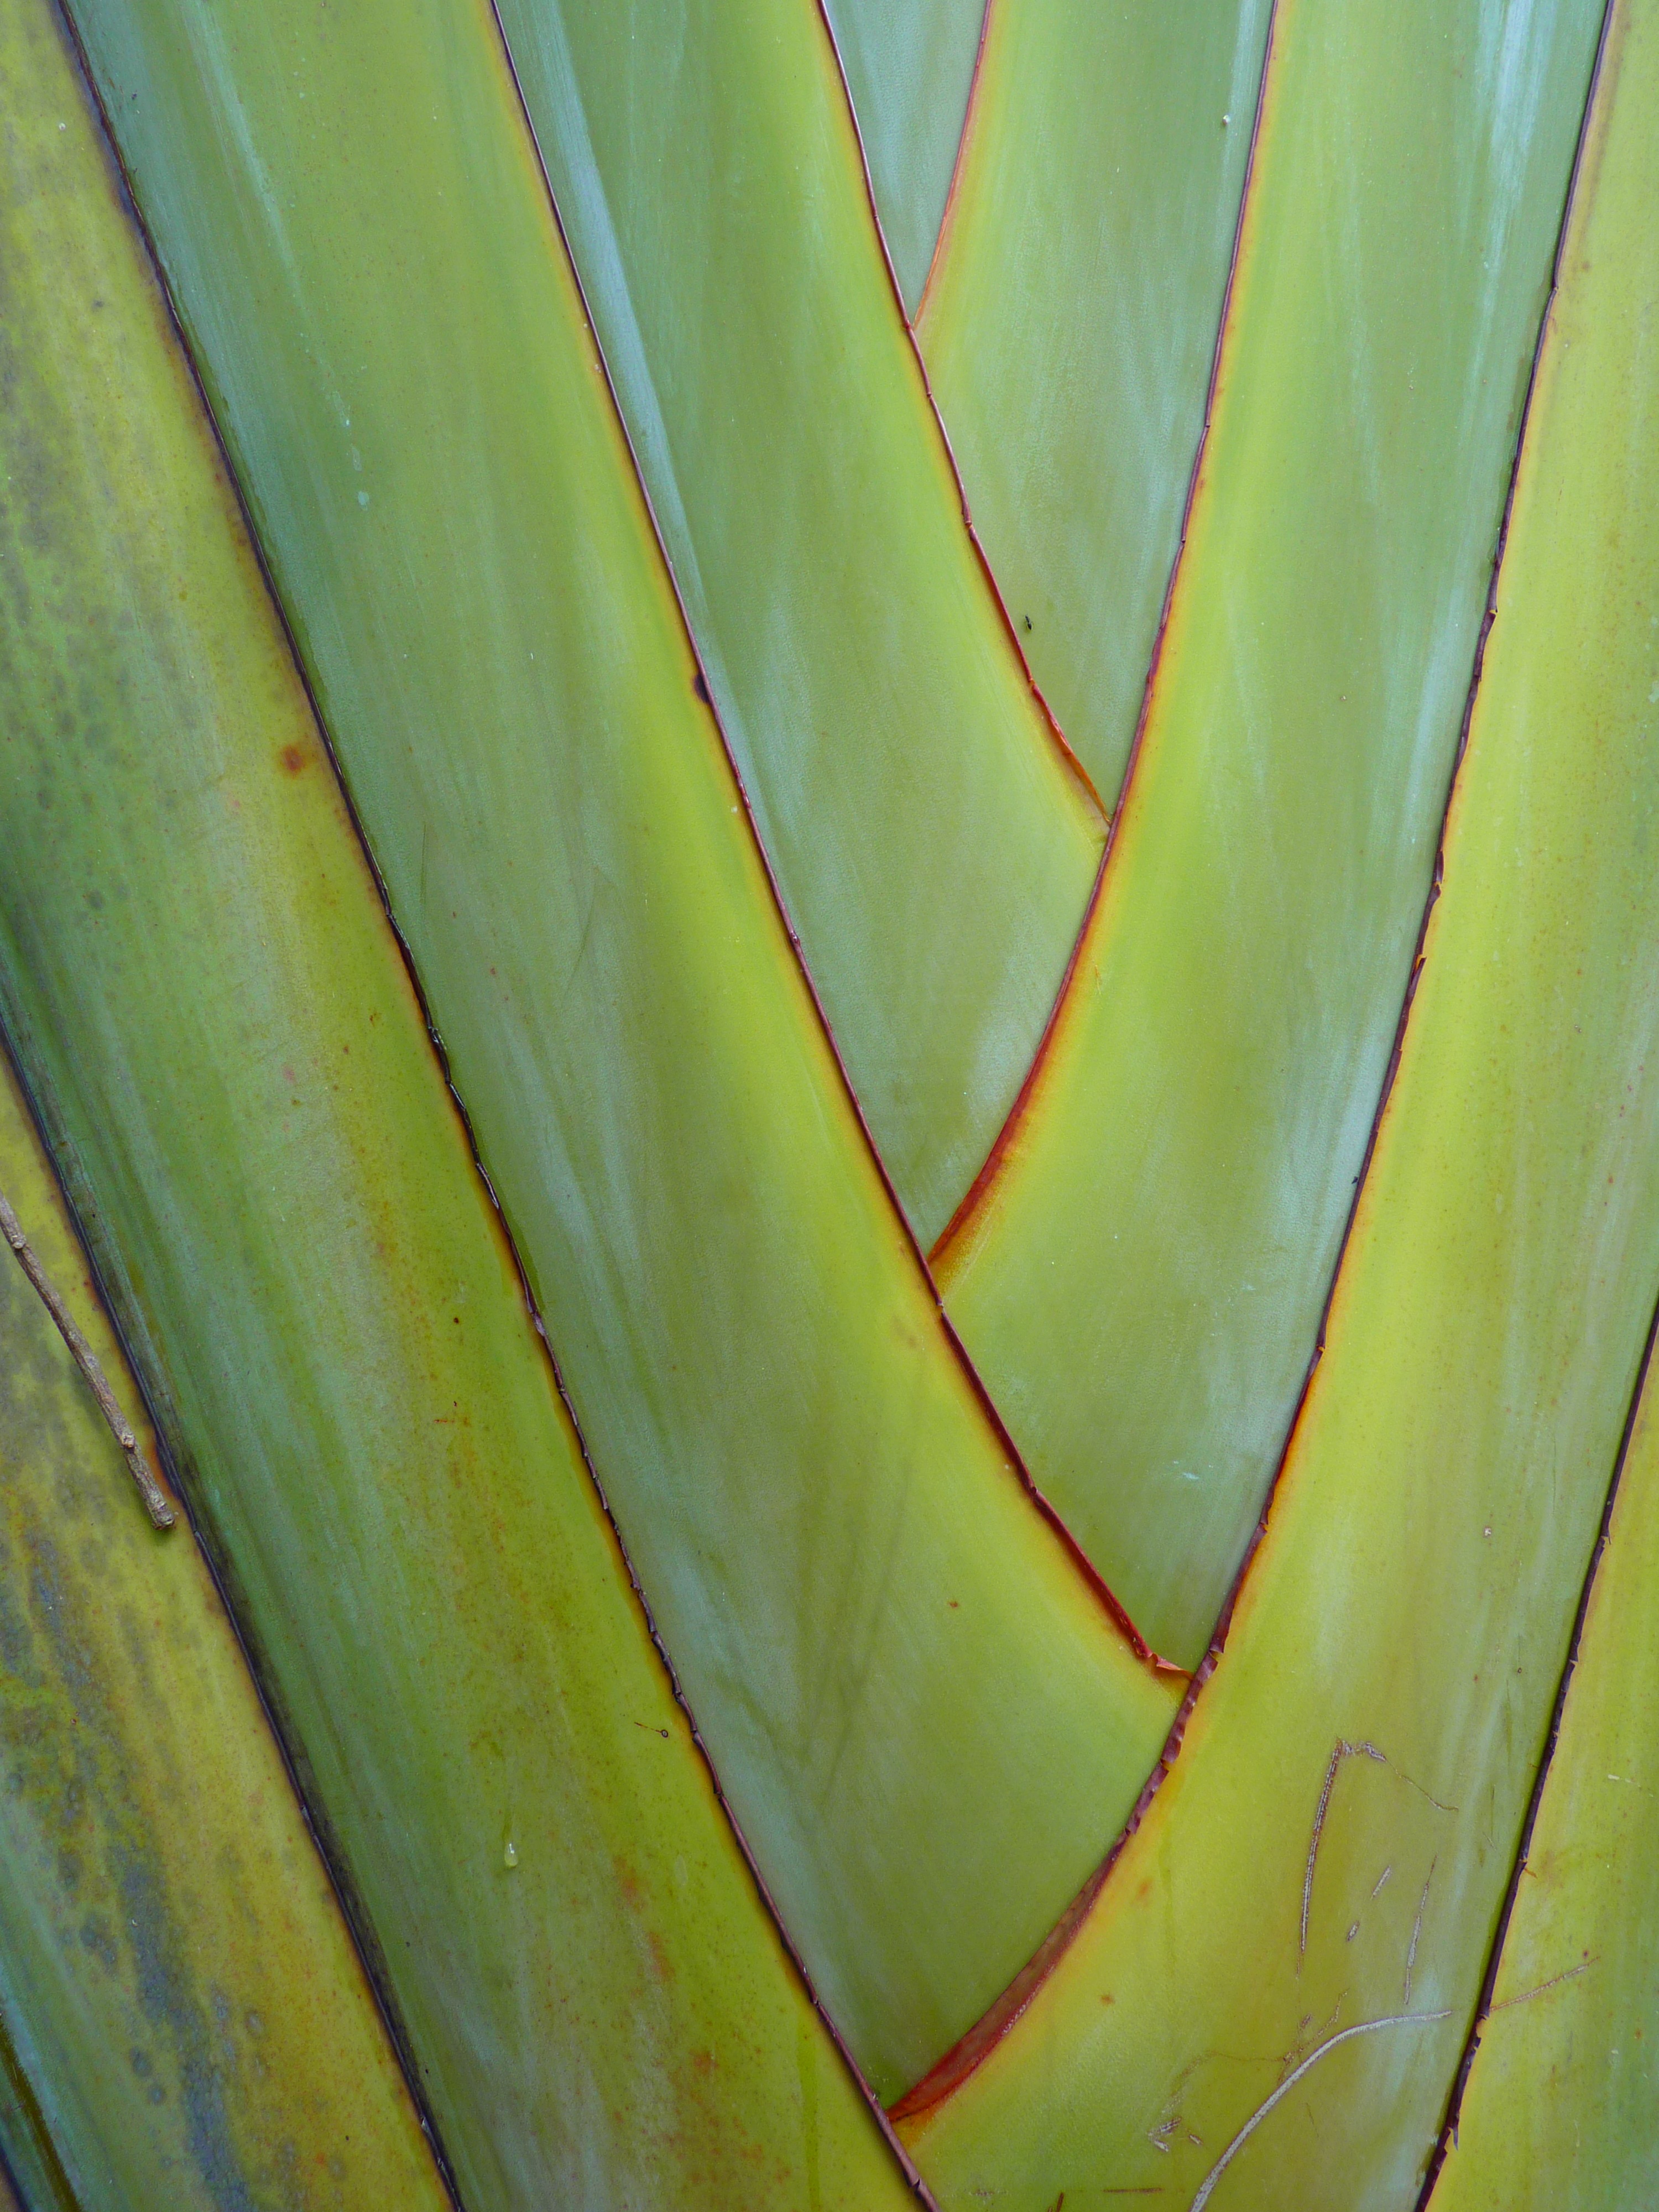
plant, texture, leaf, flower, line, green, palm, color, yellow, macro photography, fan palm, plant stem